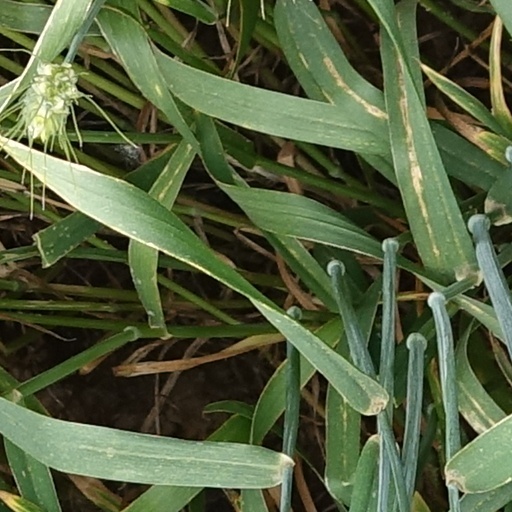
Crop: wheat